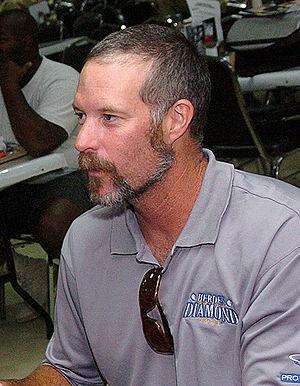
Jack Burns McDowell est un ancien lanceur droitier de baseball. Il a joué dans les Ligues majeures de 1987 à 1999.